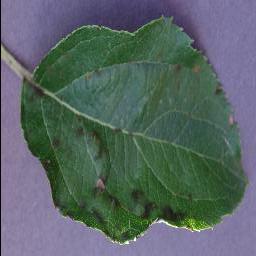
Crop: apple
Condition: scab